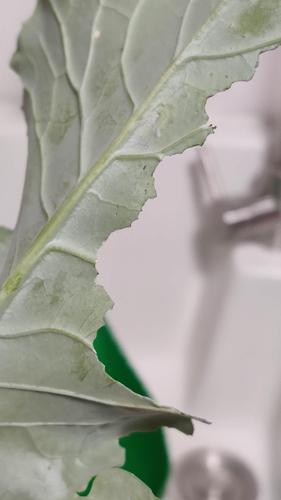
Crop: unknown
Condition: broccoli